Tarlac

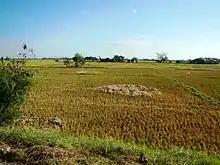
Landscape along Tarlac City

The landlocked province is situated at the center of the central plains of Luzon, landlocked by four provinces: Pampanga on the south, Nueva Ecija on the east, Pangasinan on the north, and Zambales on the west. The province covers a total area of . Approximately 75% of the province is plains while the rest is hilly to slightly mountainous.